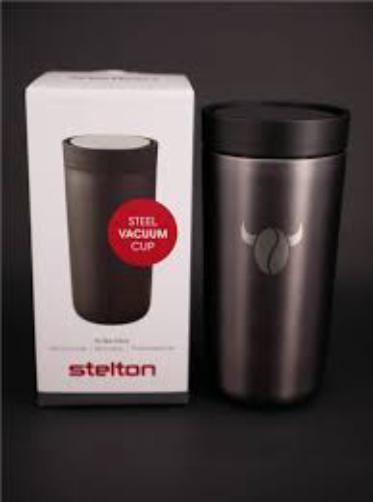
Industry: Necessities